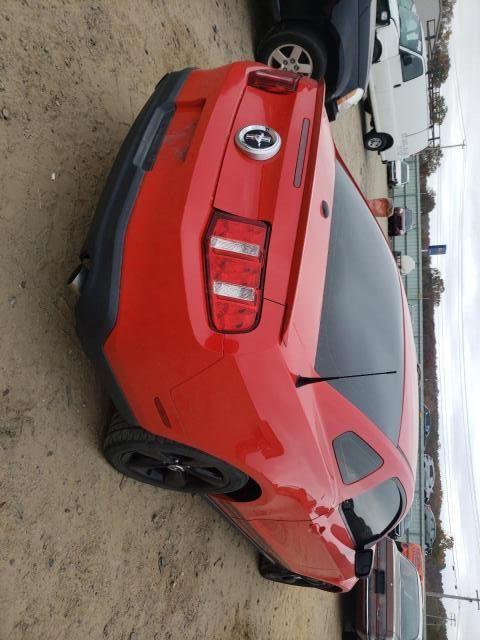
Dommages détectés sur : feu arrière droit, plaque d'immatriculation arrière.
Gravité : majeur